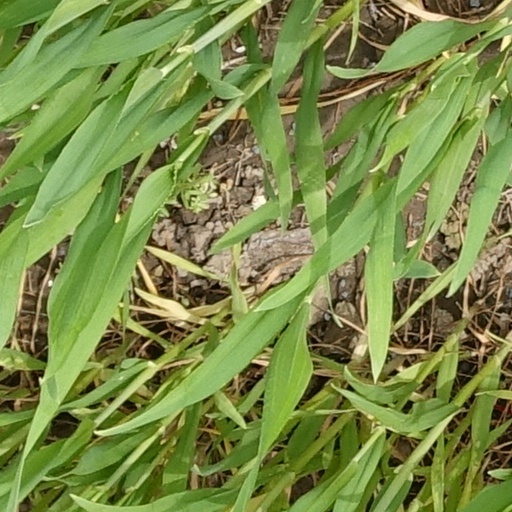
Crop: wheat